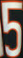
Number: 5